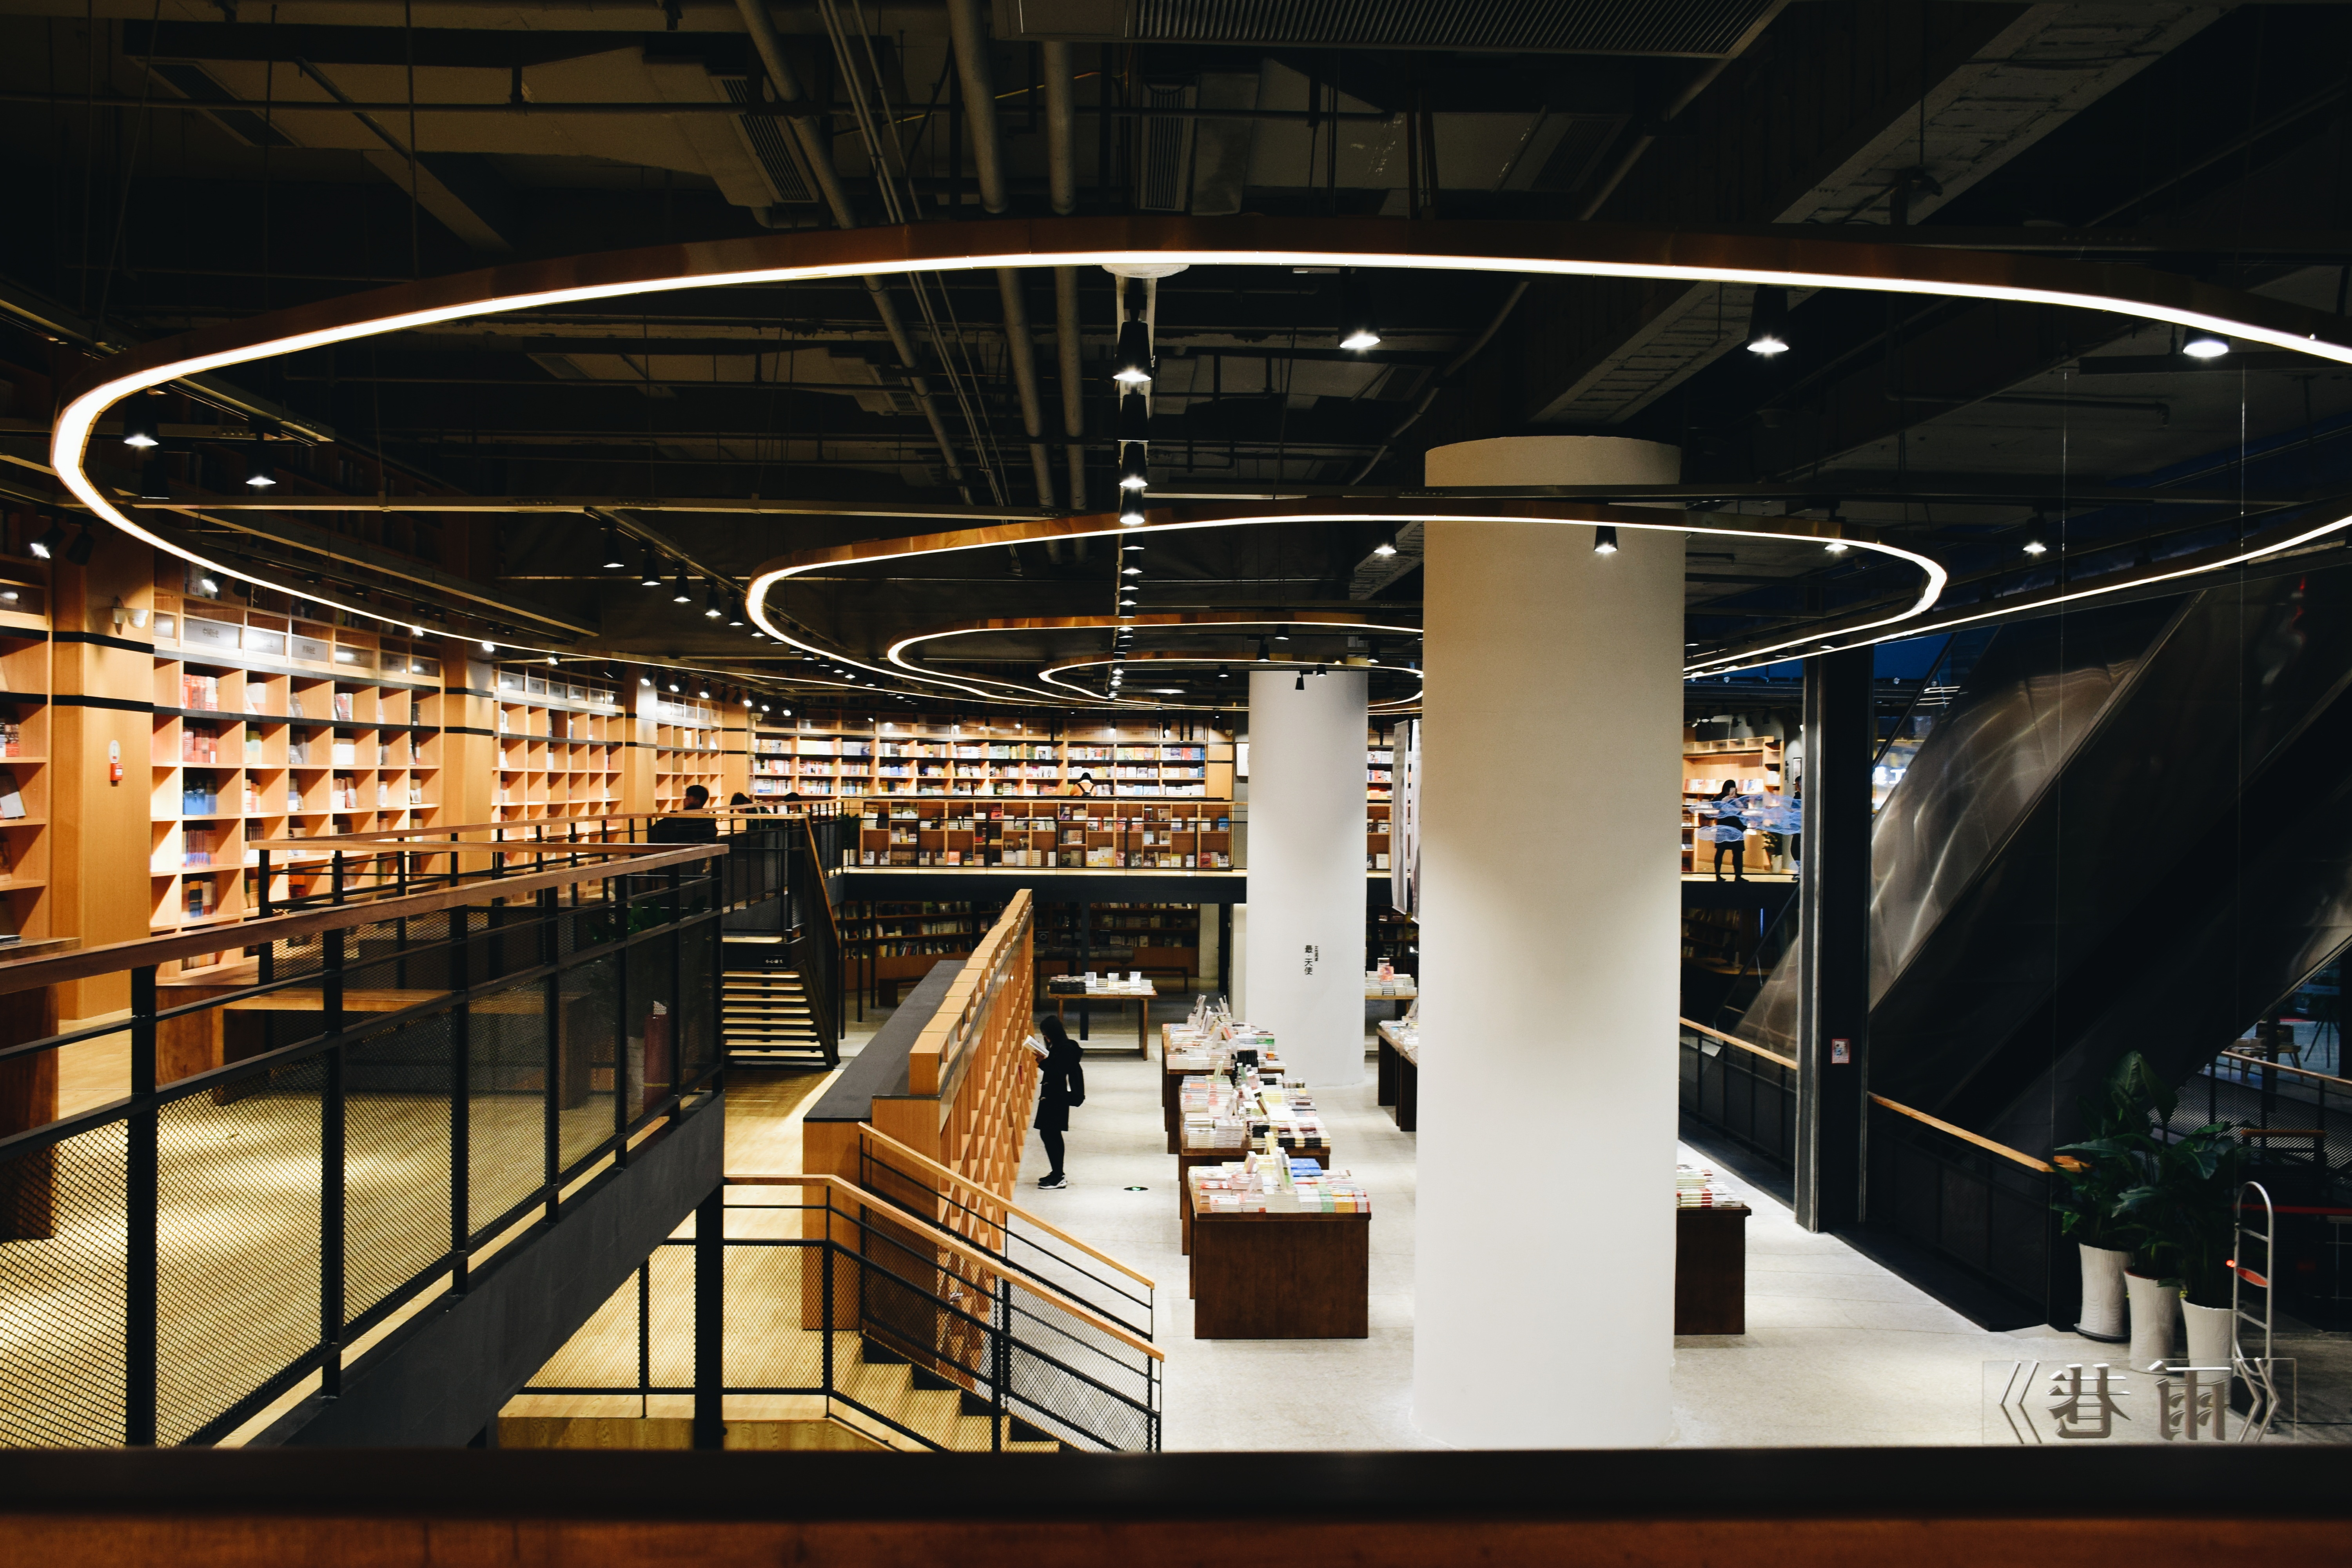
architecture, interior design, bookstore, library, design, books, tourist attraction, retail, hangzhou, the angel, the study